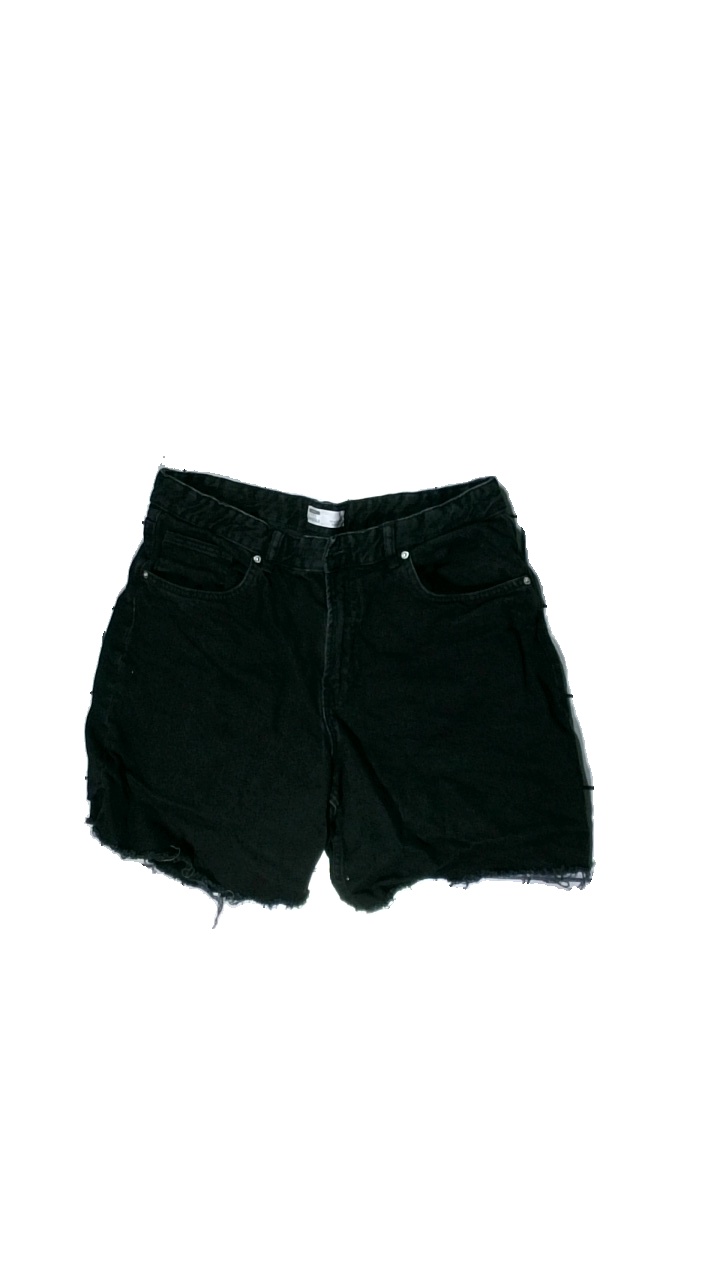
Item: Shorts (Ladies)
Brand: Bershka (zara)
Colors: Black
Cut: Regular
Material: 100 cotton
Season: All
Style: Denim
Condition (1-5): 3
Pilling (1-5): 5
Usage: Reuse
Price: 50-100